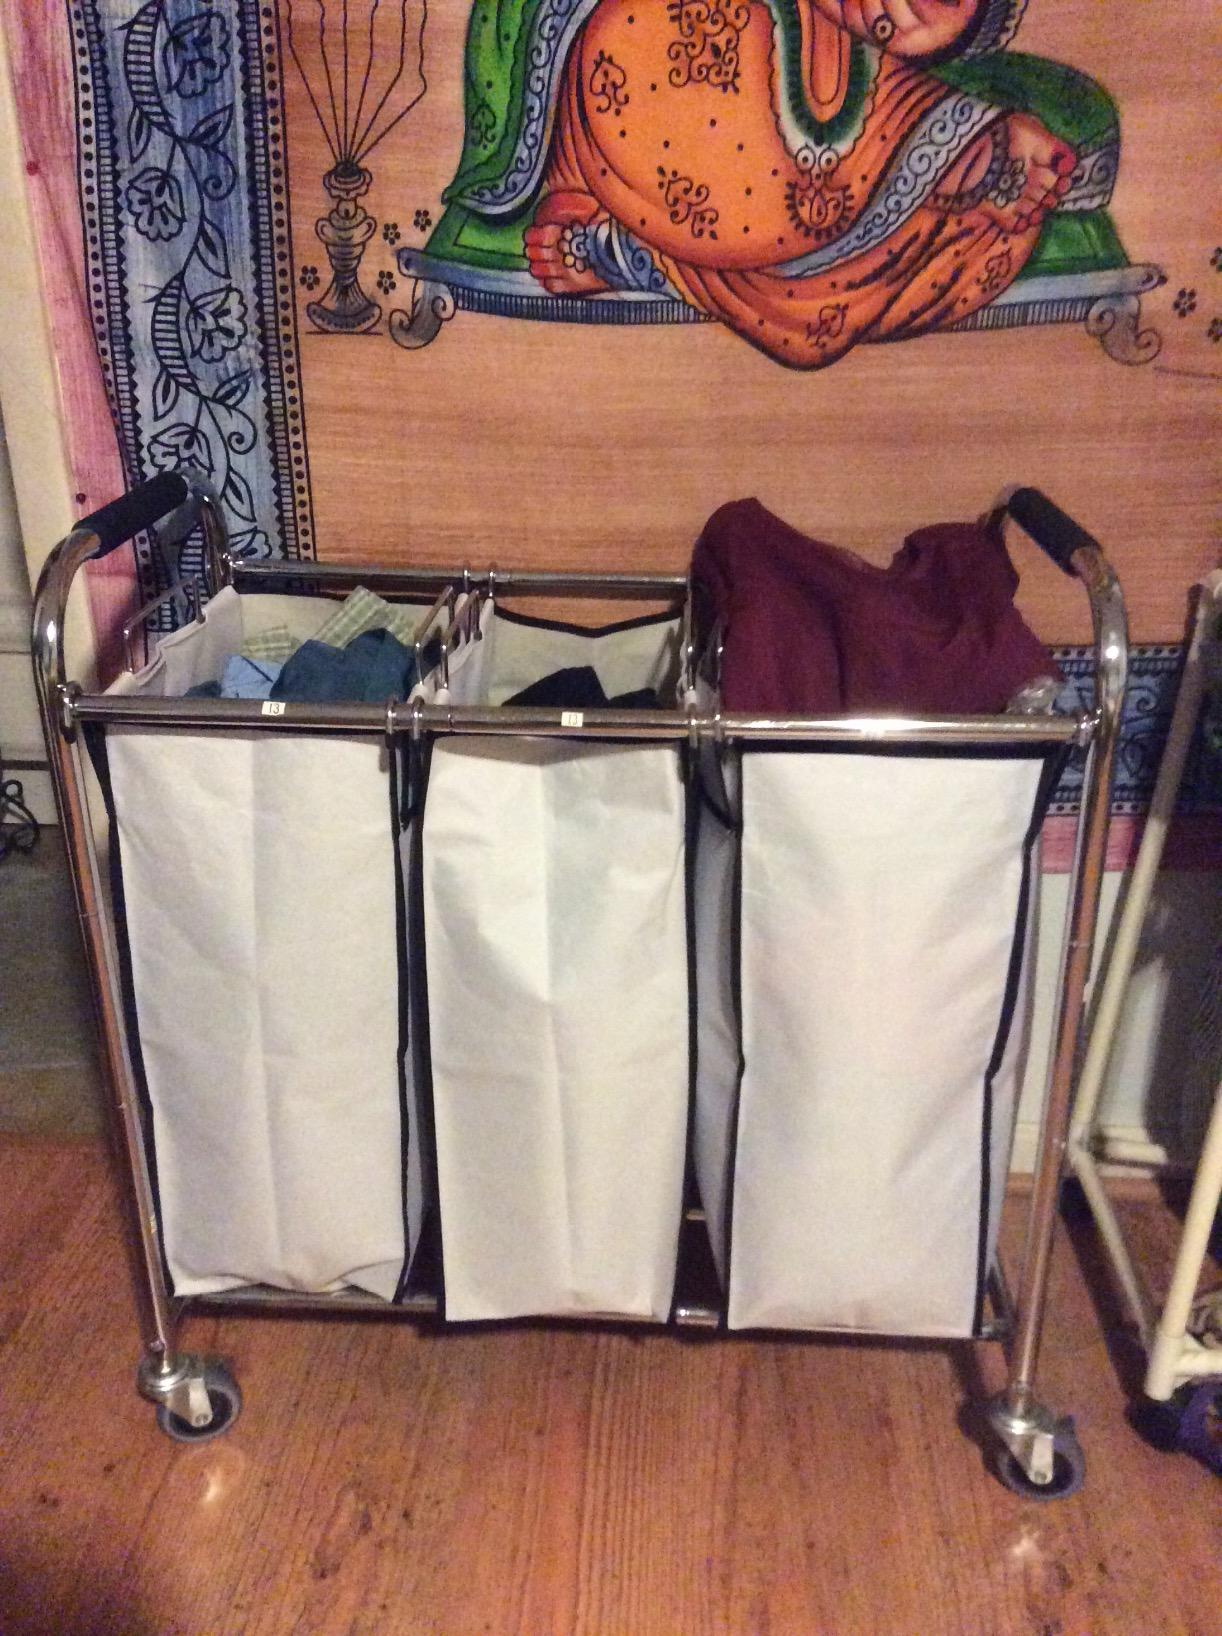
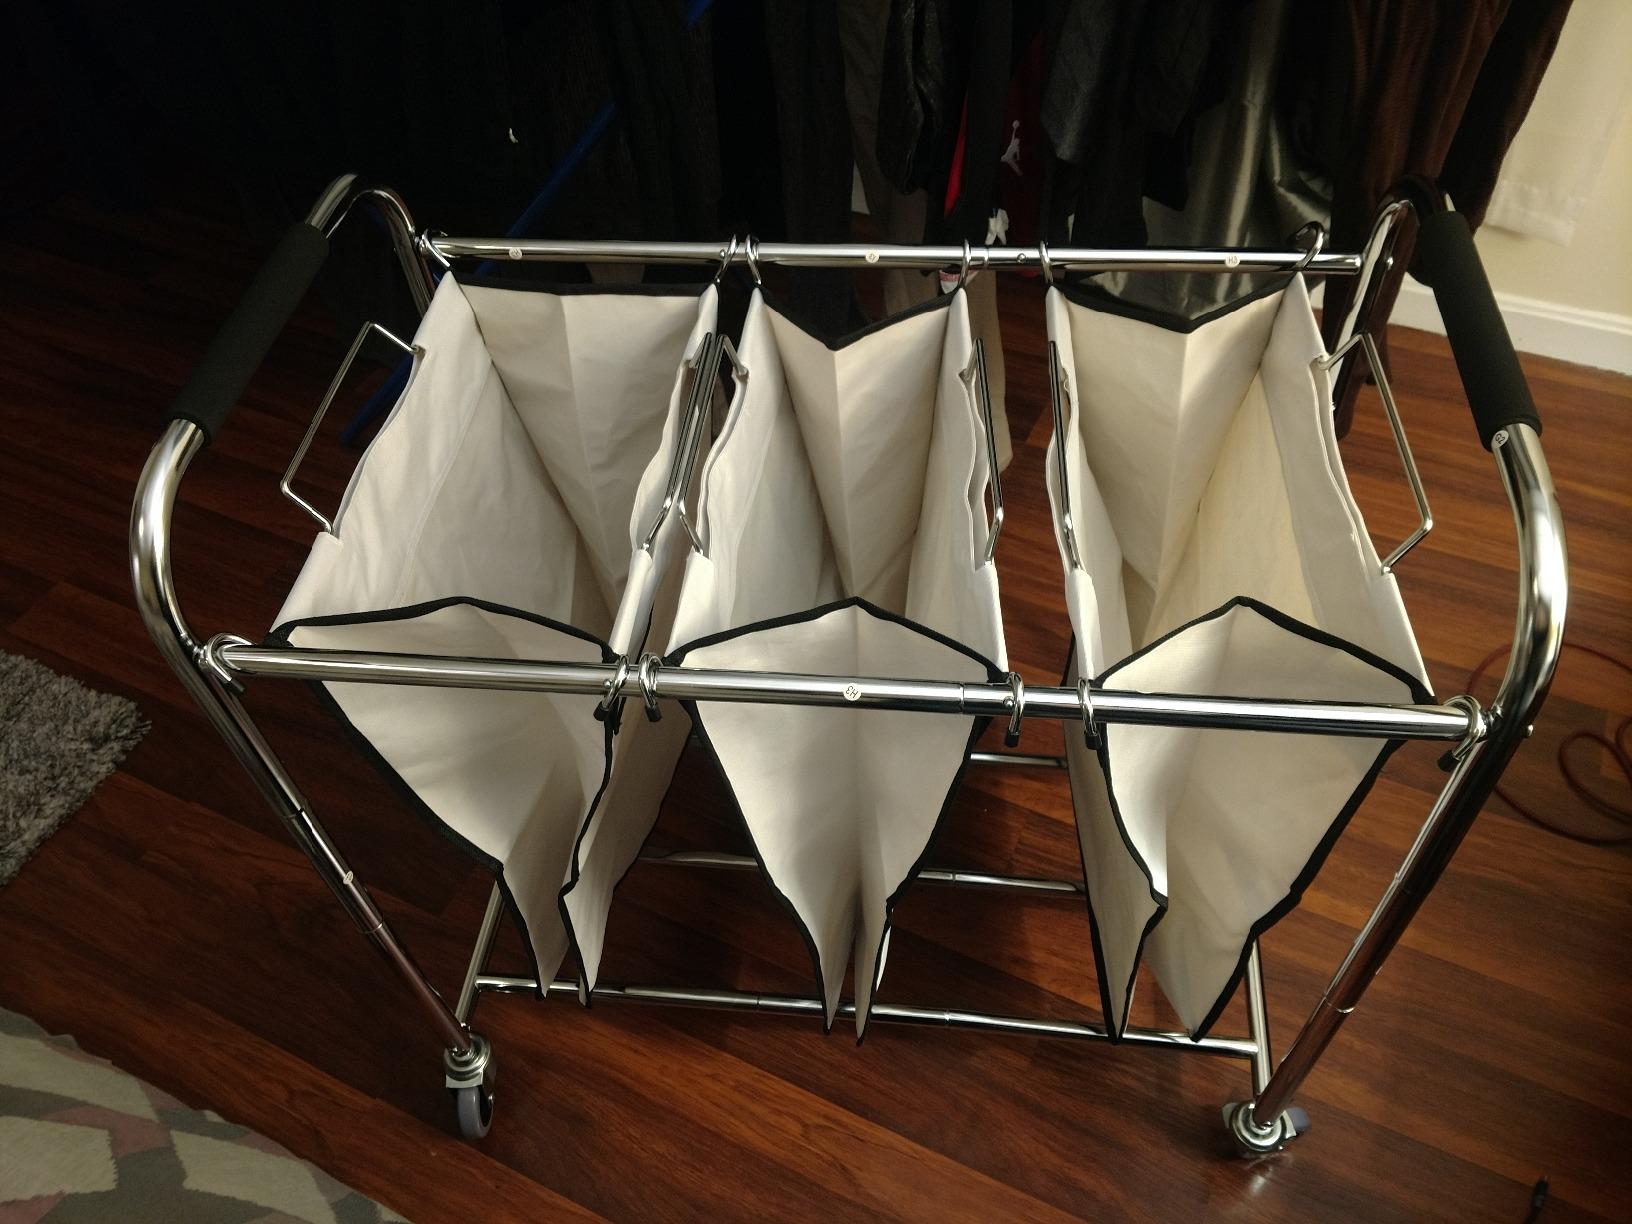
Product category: items_hamper
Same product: yes